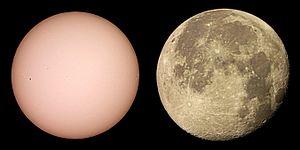
Le Soleil et la Lune photographiés le même jour (1er août 2015, jour de pleine lune) avec le même instrument (télescope D=250mm/F=1200mm) ont un diamètre apparent similaire, ce qui nous permet de bénéficier d'éclipses solaires totales ou annulaires suivant la position de la Lune sur son orbite elliptique.
Une éclipse solaire se produit lorsque la Lune se place devant le Soleil, occultant totalement ou partiellement l'image du Soleil depuis la Terre. Cette configuration peut se produire uniquement durant la nouvelle lune, quand le Soleil et la Lune sont en conjonction par rapport à la Terre.